Appalachia

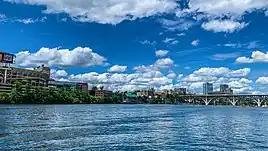
Knoxville, Tennessee skyline

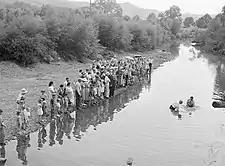
Baptism in Morehead, Kentucky, photographed by Marion Post Wolcott in 1940

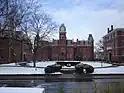
Woodburn Circle at West Virginia University in Morgantown, West Virginia

Due to topographic considerations, several major cities are located near but not included in Appalachia. These include Cincinnati, Ohio, Cleveland, Ohio, Nashville, Tennessee, and Atlanta, Georgia. Pittsburgh is the largest city by population to be sometimes considered within the Appalachian region.